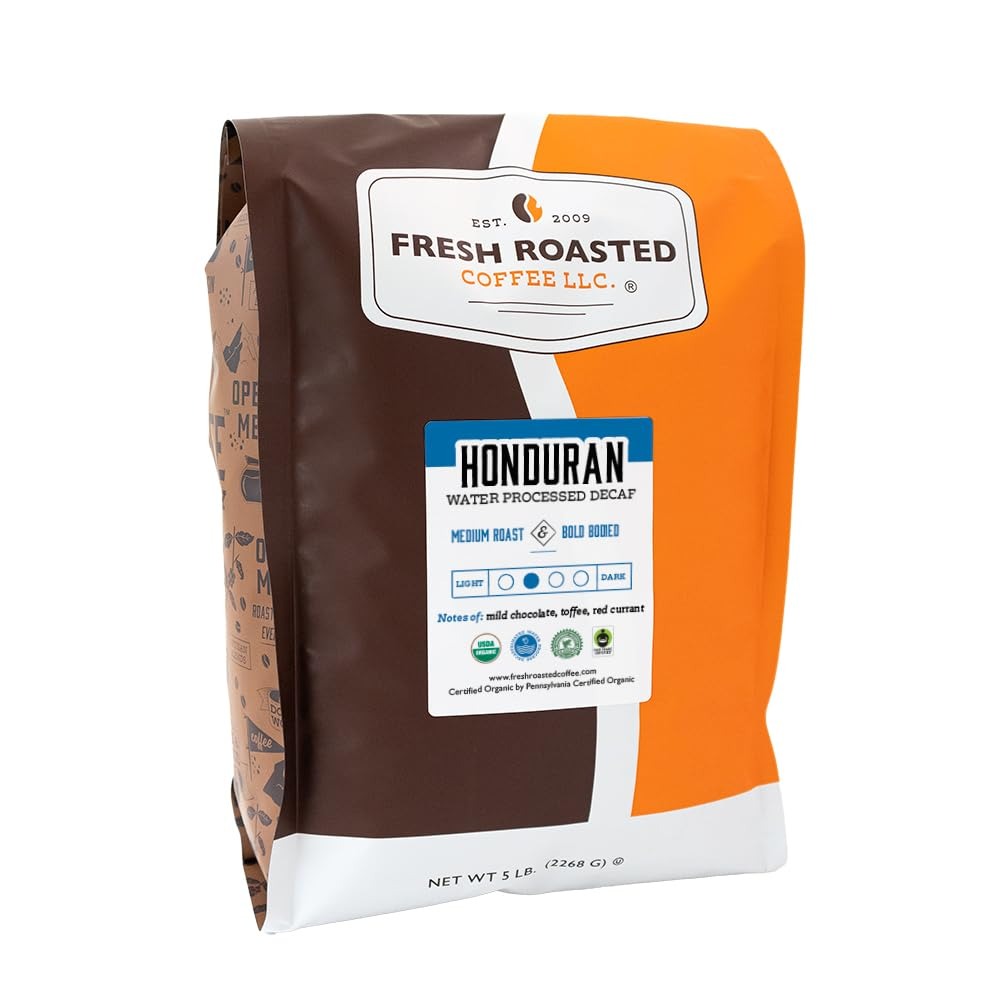
Item Name: Fresh Roasted Coffee, Organic Honduran Water Decaf, 5 lb (80 oz), Fair Trade Kosher RFA, Medium Roast, Ground
Bullet Point 1: Fresh Roasted Coffee roasts on Loring SmartRoasters which provide superior flavor, use less fuel, and produce fewer emissions than traditional roasters. Rising in 2024, our advanced solar array will help us become one of the cleanest commercial roasters in the country.
Bullet Point 2: Fresh Roasted Coffee nitrogen flushes every coffee bag and pod to remove flavor-stealing oxygen and keep your coffee at its freshest and best tasting for as long as possible. We offer more than 80 varieties of whole bean and ground coffee, coffee pods, and unroasted coffee.
Bullet Point 3: Coffee for Everybody whether you're a casual coffee drinker or a third wave connoisseur. Fresh Roasted Coffee is family-owned and proudly roasted, blended, and packaged in the United States of America.
Product Description: Our organic Honduran water decaf coffee has rich and warm flavor notes with a light and sweet fruit finish. This perfectly roasted Honduran decaf coffee boasts very balanced acidity and is an excellent option for those who want deep flavor without caffeine.
Value: 80.0
Unit: Ounce

Price: 54.79